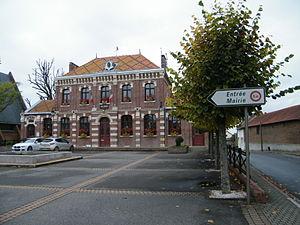
Mairie.